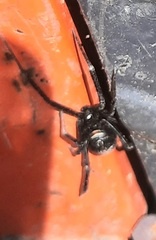
Species: Lactrodectus_hesperus